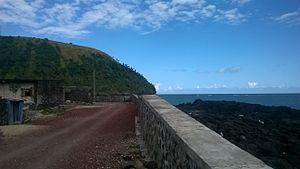
Village de Mbachilé